Henry Mzili Mujunga

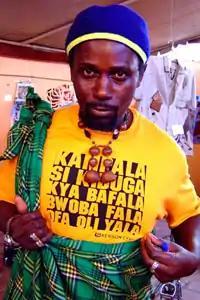
Henry 'Mzili' Mujunga

Henry "Mzili" Mujunga (born 1971), is a Ugandan-born painter, printmaker, and writer. He has been exploring intuitive ways of reviving African art through an art movement called "indigenous expressionism". He strongly advocates the importance of networking amongst contemporary African artists in order to share their culture and create an interesting dialogue with the art being produced globally.